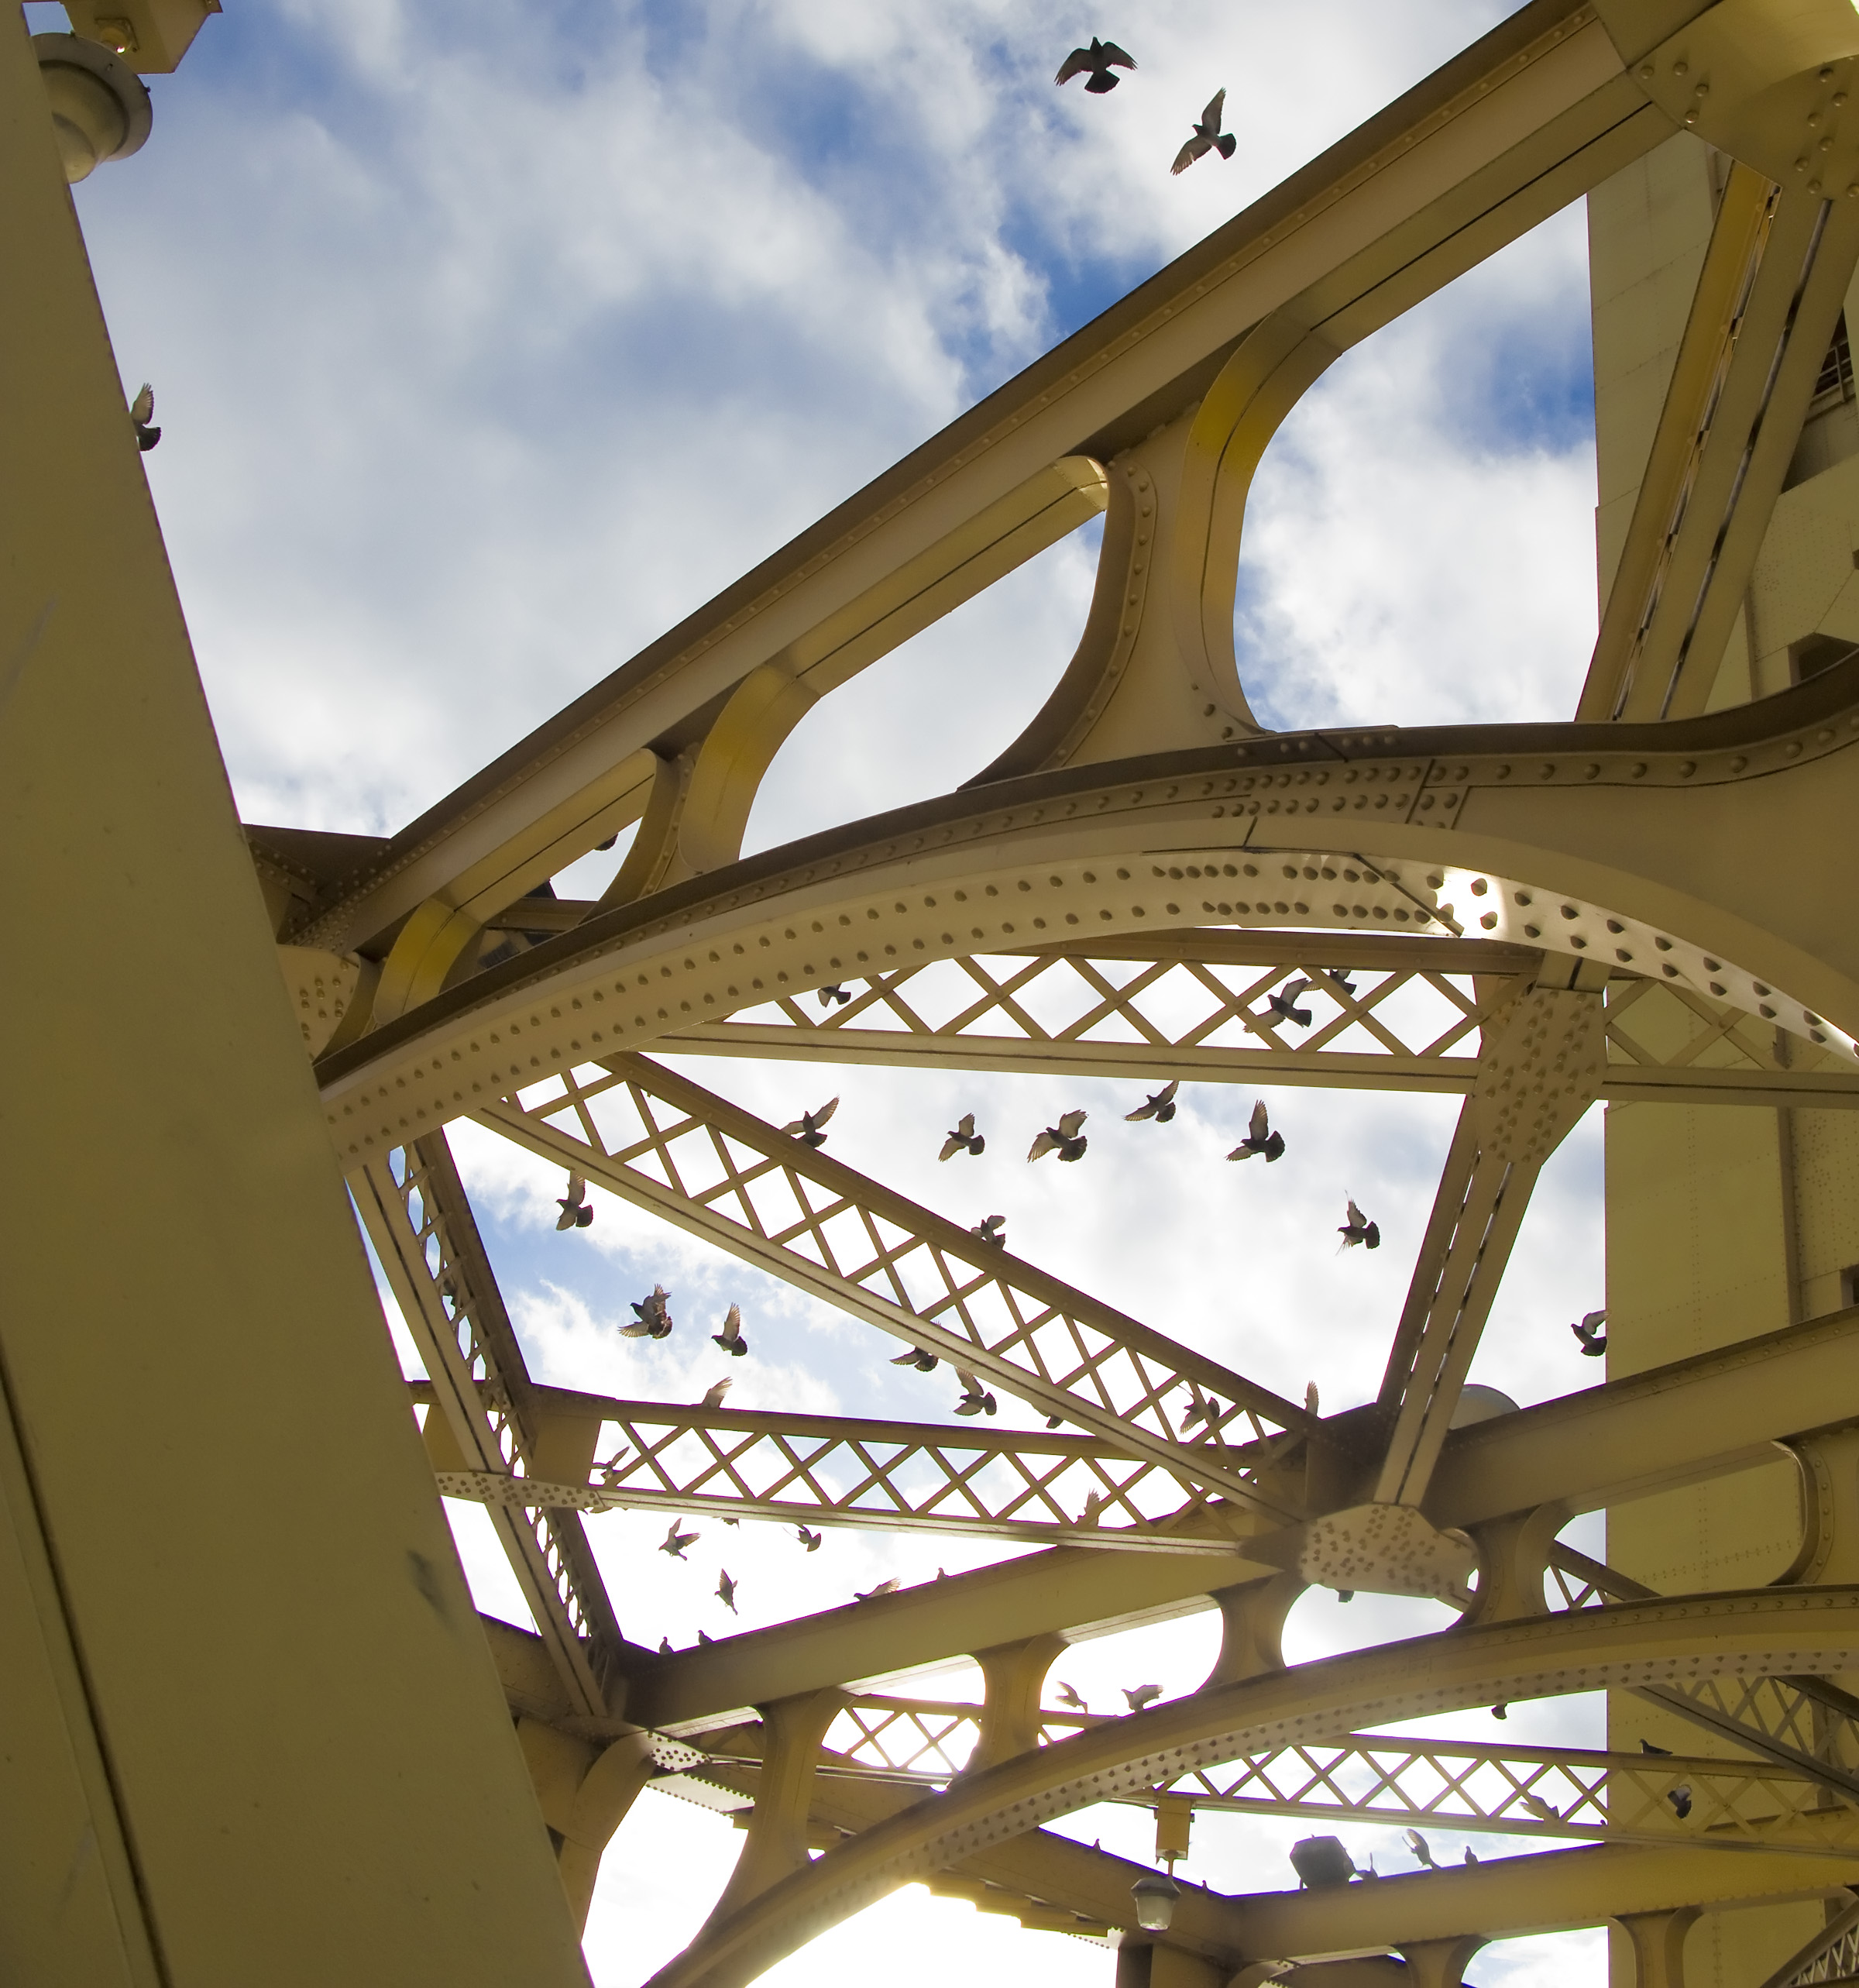
architecture, arch, lighting, pigeons, towerbridge, sacramento